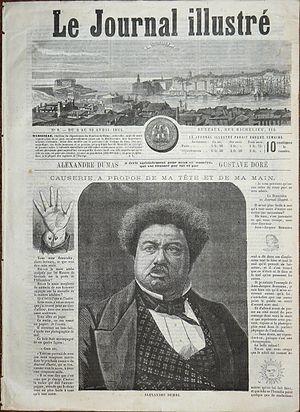
Le Journal illustré - hebdomadaire, N°8 du 3 avril 1864 - 27x37,5 cm, 8 pages. Article d'Alexandre Dumas. Gravures de Gustave Doré. Content: Article d'Alexandre Dumas décrivant sur 6 pages, après quelques anecdotes, une corrida à laquelle il a assisté à Madrid, en compagnie de son fils, de Giraud, Desbarrolles (Gastibilza, l'homme à la carabine), Boulanger, Maquet, Amedée Achard et Théophile Gautier. Le récit est agrémenté de petits croquis de sa main et de deux grandes gravures de Gustave Doré. Portrait de Dumas d'après une photo de Nadar en première page.
Le Journal illustré est un journal hebdomadaire dominical français créé en février 1864 et qui disparut en 1899.